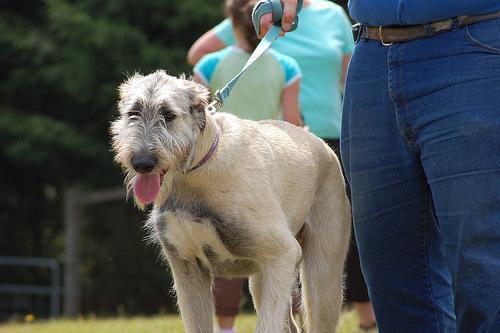
Irish_wolfhound